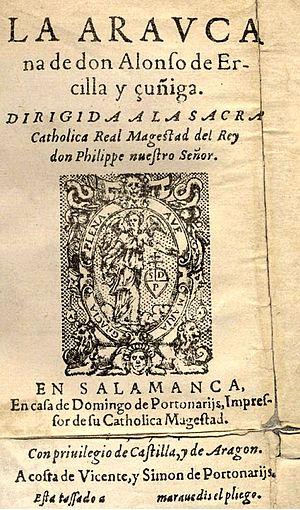
La Araucana est un poème épique écrit en espagnol par Alonso de Ercilla sur la conquête espagnole du Chili, et plus particulièrement la première phase de la guerre d'Arauco qui voit s'affronter Espagnols et Mapuches.